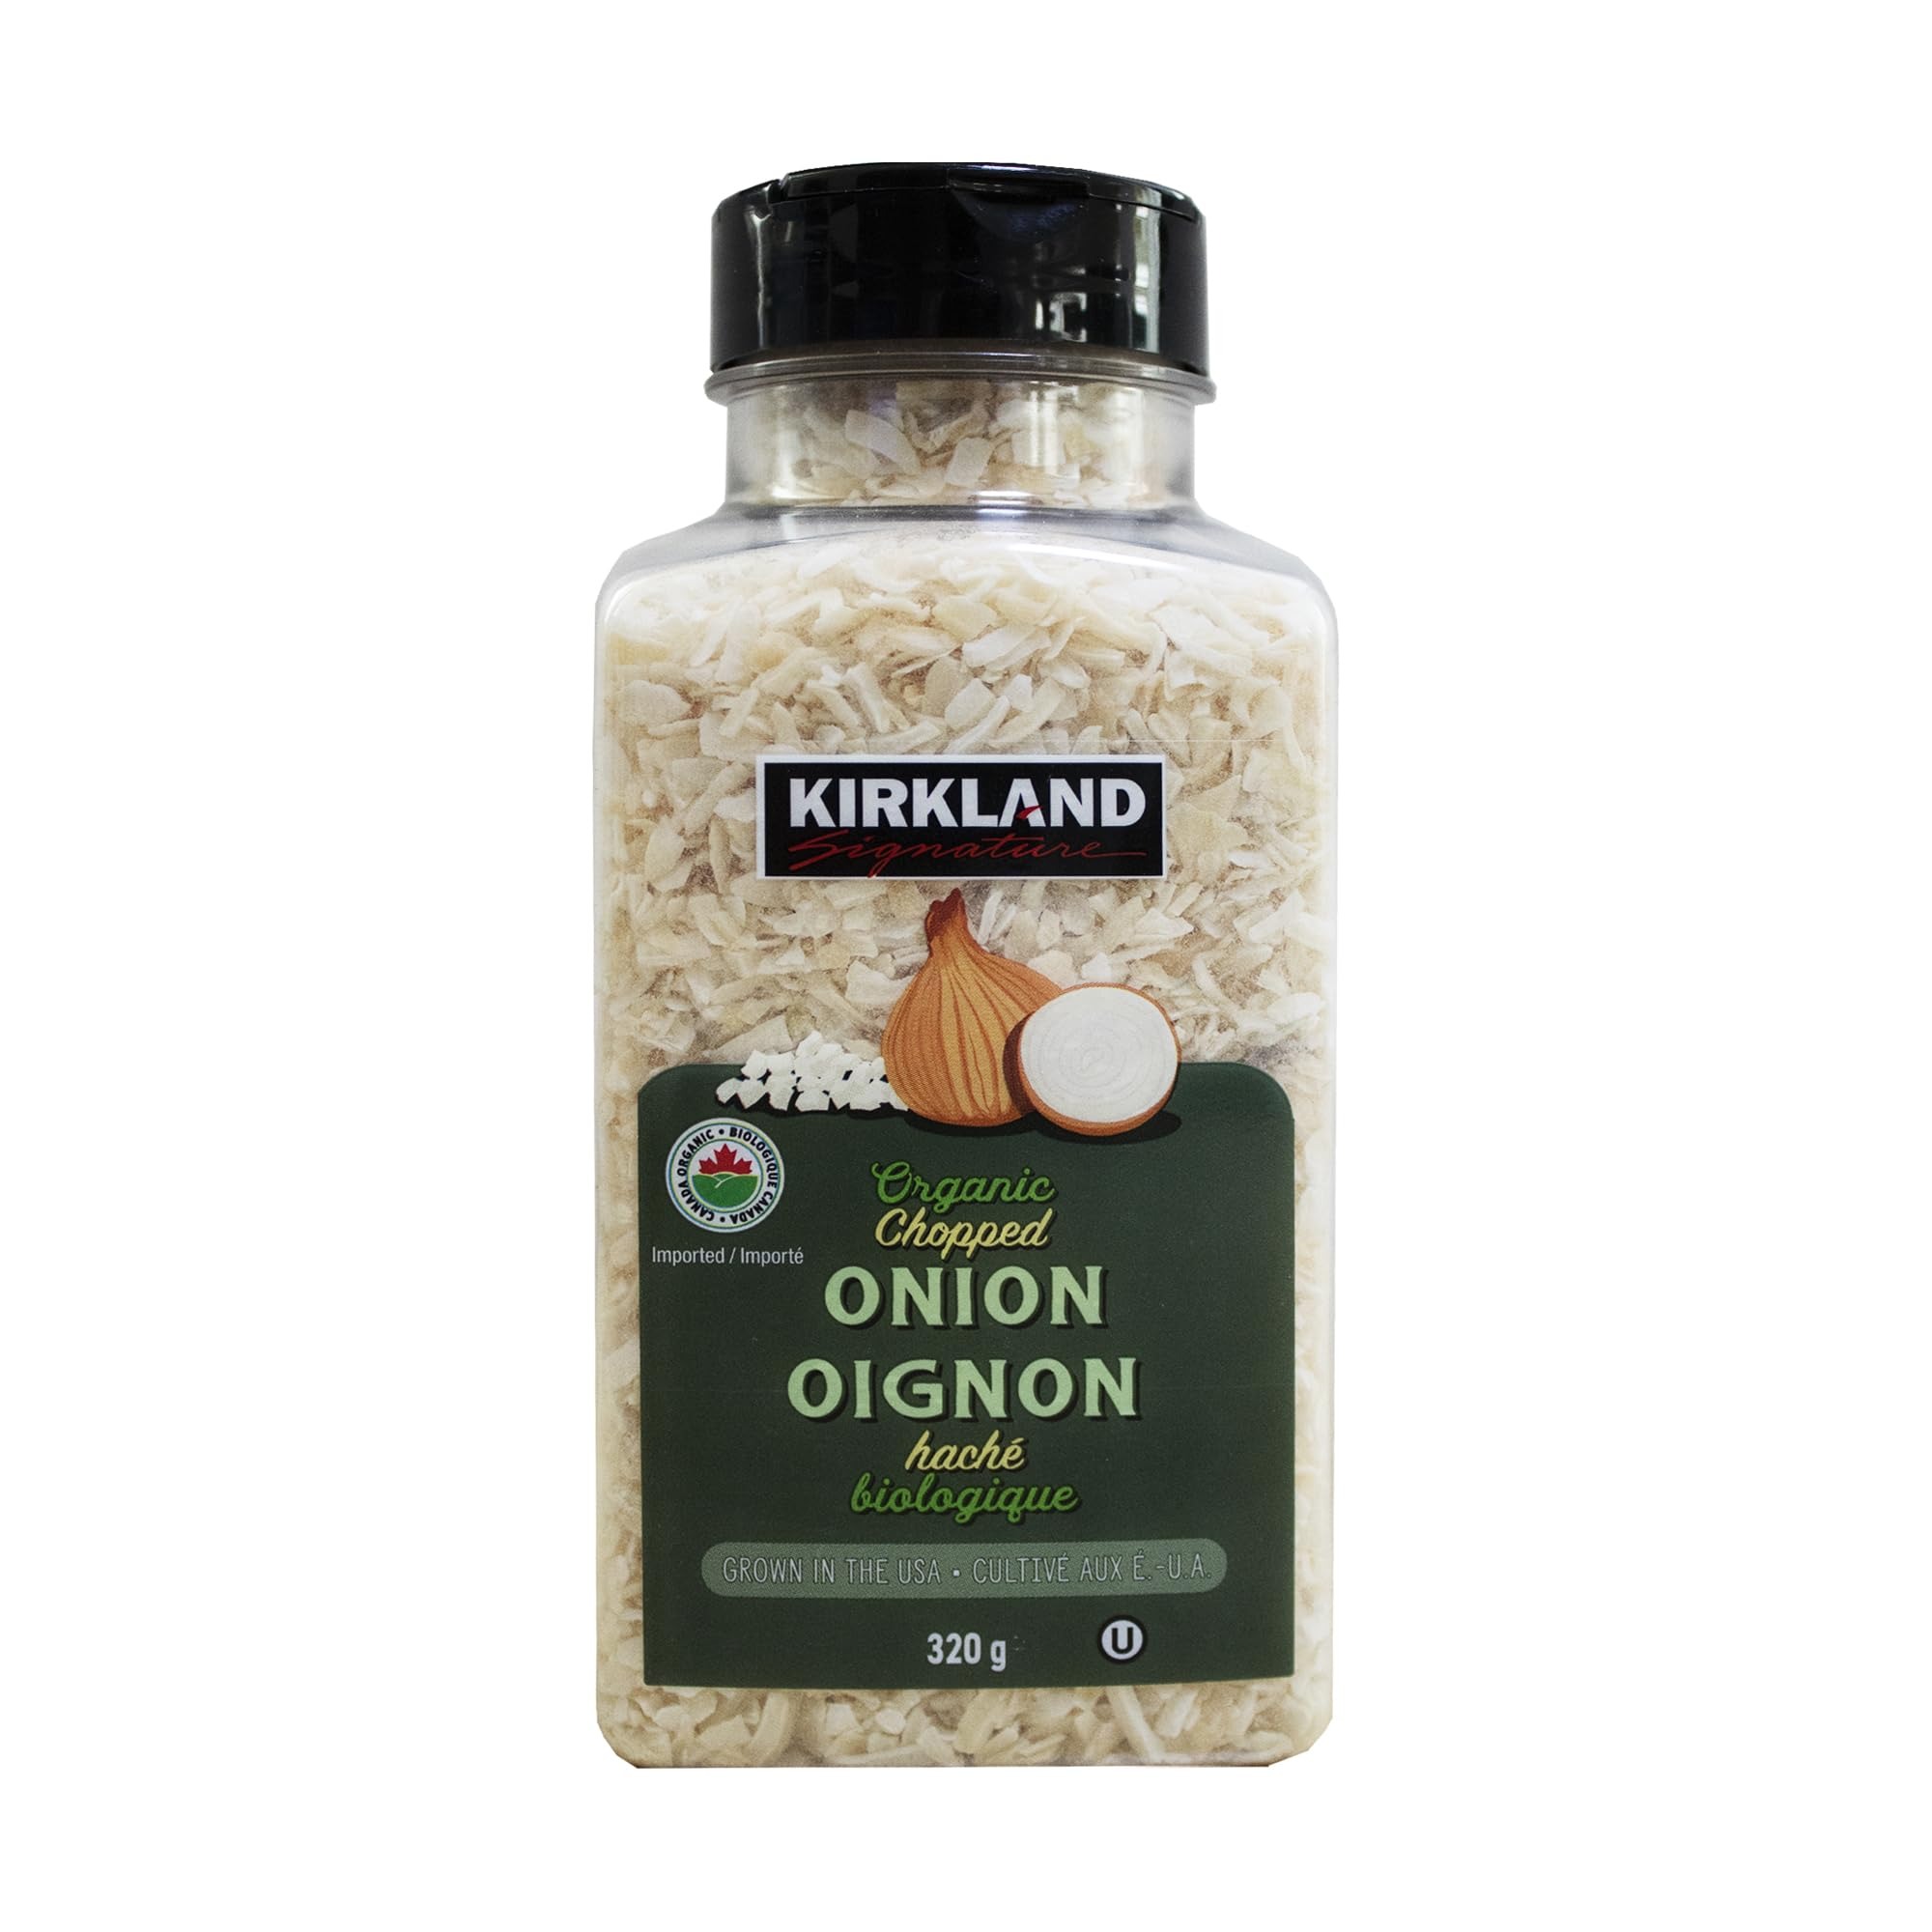
Item Name: Kirkland Signature Organic Dried Chopped Onion, 11.3 oz
Bullet Point 1: Grown in the USA
Bullet Point 2: Organic chopped onion
Bullet Point 3: USDA Organic
Bullet Point 4: 11.3 ounce
Value: 11.3
Unit: Ounce

Price: 12.28